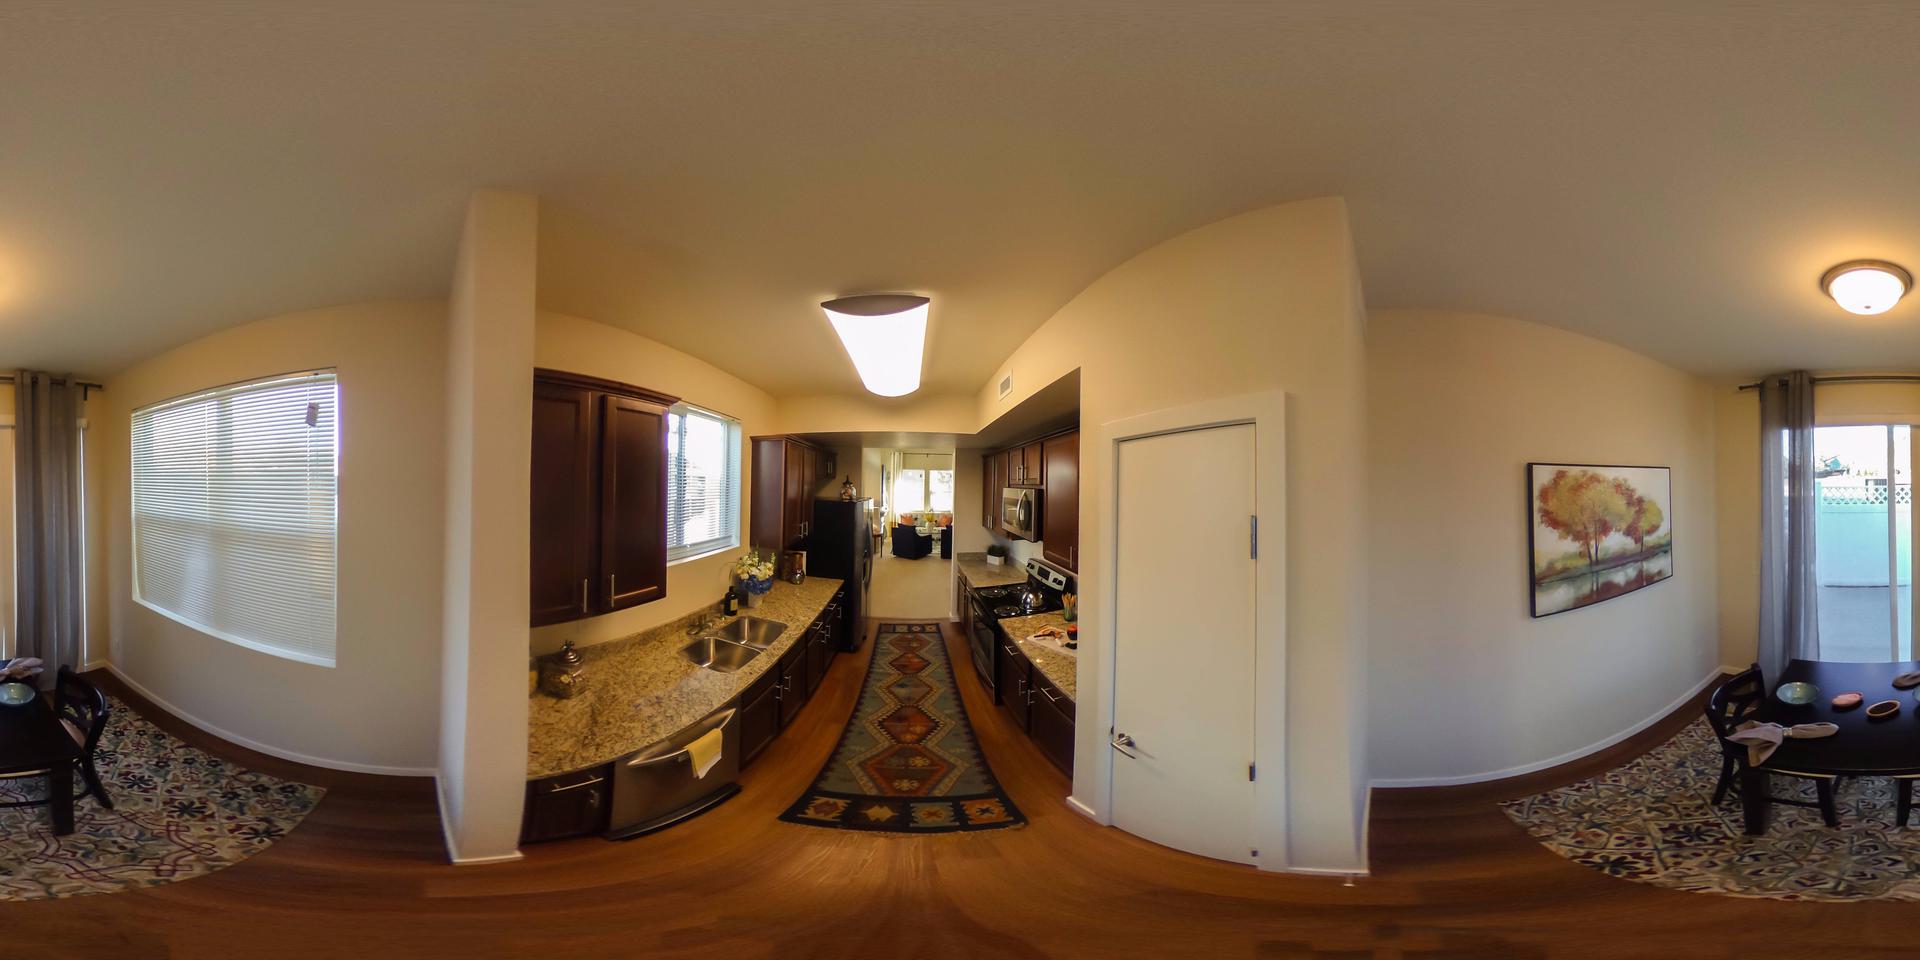
Referred object: the framed landscape painting of trees on the wall

Referred object: the colorful geometric runner rug

Referred object: Turn around; the white door next to the stove.